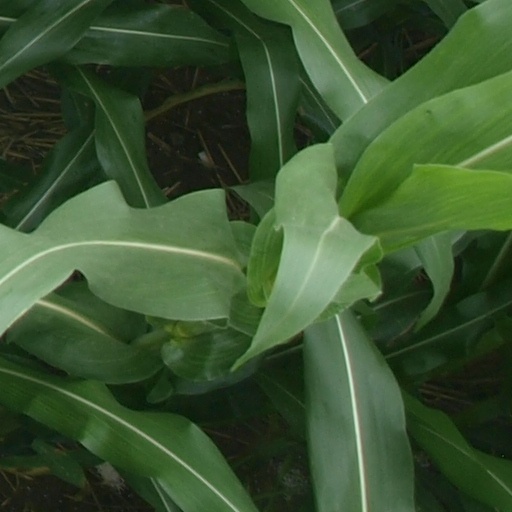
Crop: maize; corn